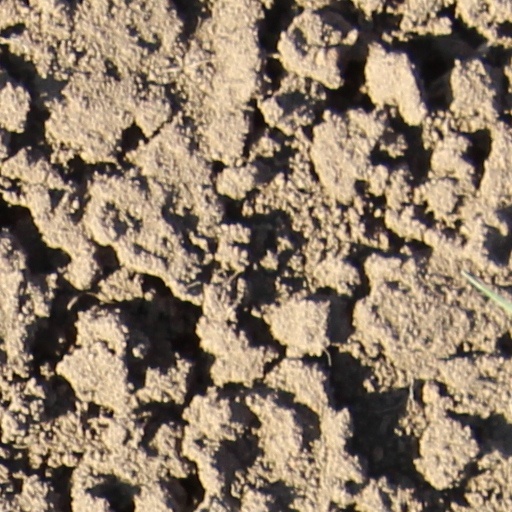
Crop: wheat